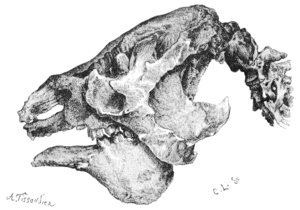
Crâne du Mégathérium du Jardin des Plantes (d’après une photographie de M. Molteni), (1/10 de grandeur naturelle).